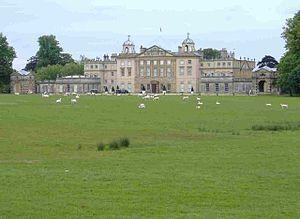
Badminton House est un château situé à Badminton dans le Gloucestershire, en Angleterre qui était le siège principal des ducs de Beaufort depuis le XVIIᵉ siècle lorsque la famille déménagea de Raglan Castle, lequel fut détruit pendant la guerre civile anglaise.